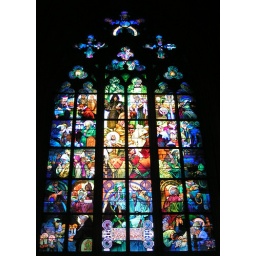
Stained glass windows in St. Vitus Cathedral in Prague